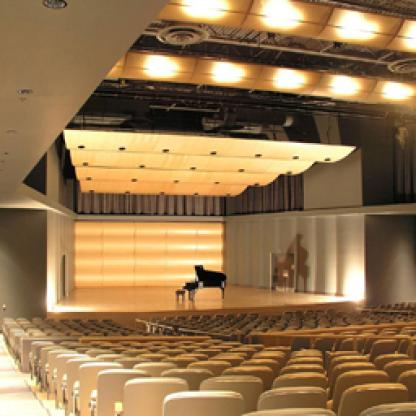
Scene: Indoor